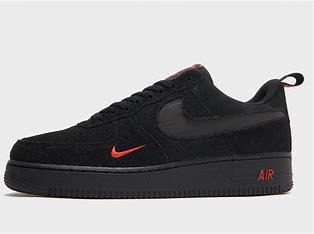
Brand: Nike
Model: Air Force 1 07 LV8